Answer in natural language. Considering the relative positions, is Doorway (marked A) to the left or right of bed (marked C)? Choose between the following options: right or left
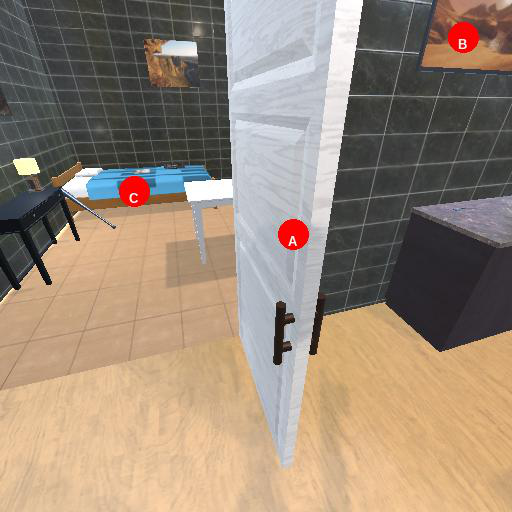
<answer>right</answer>